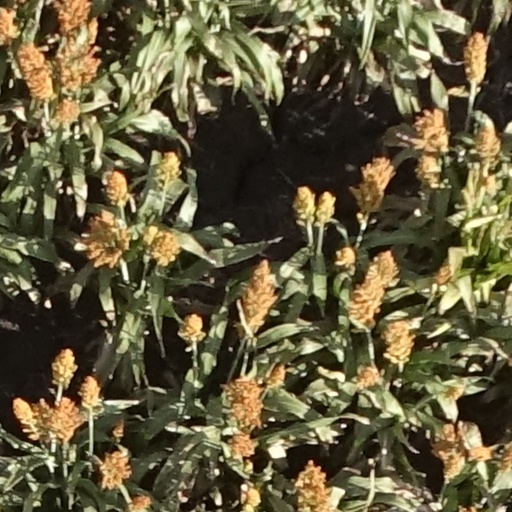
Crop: sorghum